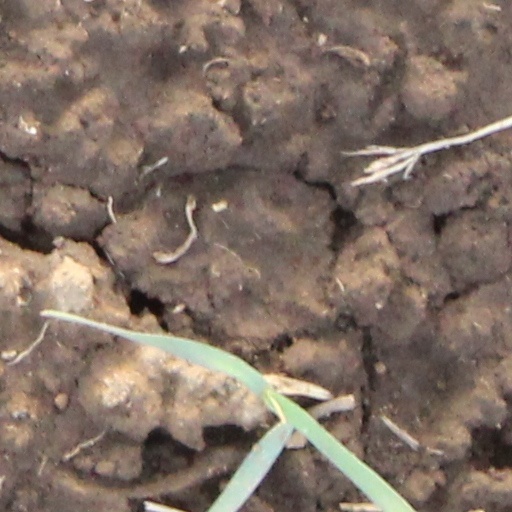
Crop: wheat